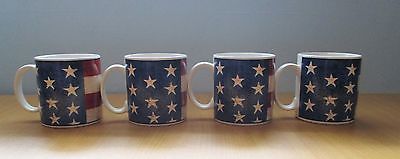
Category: mug